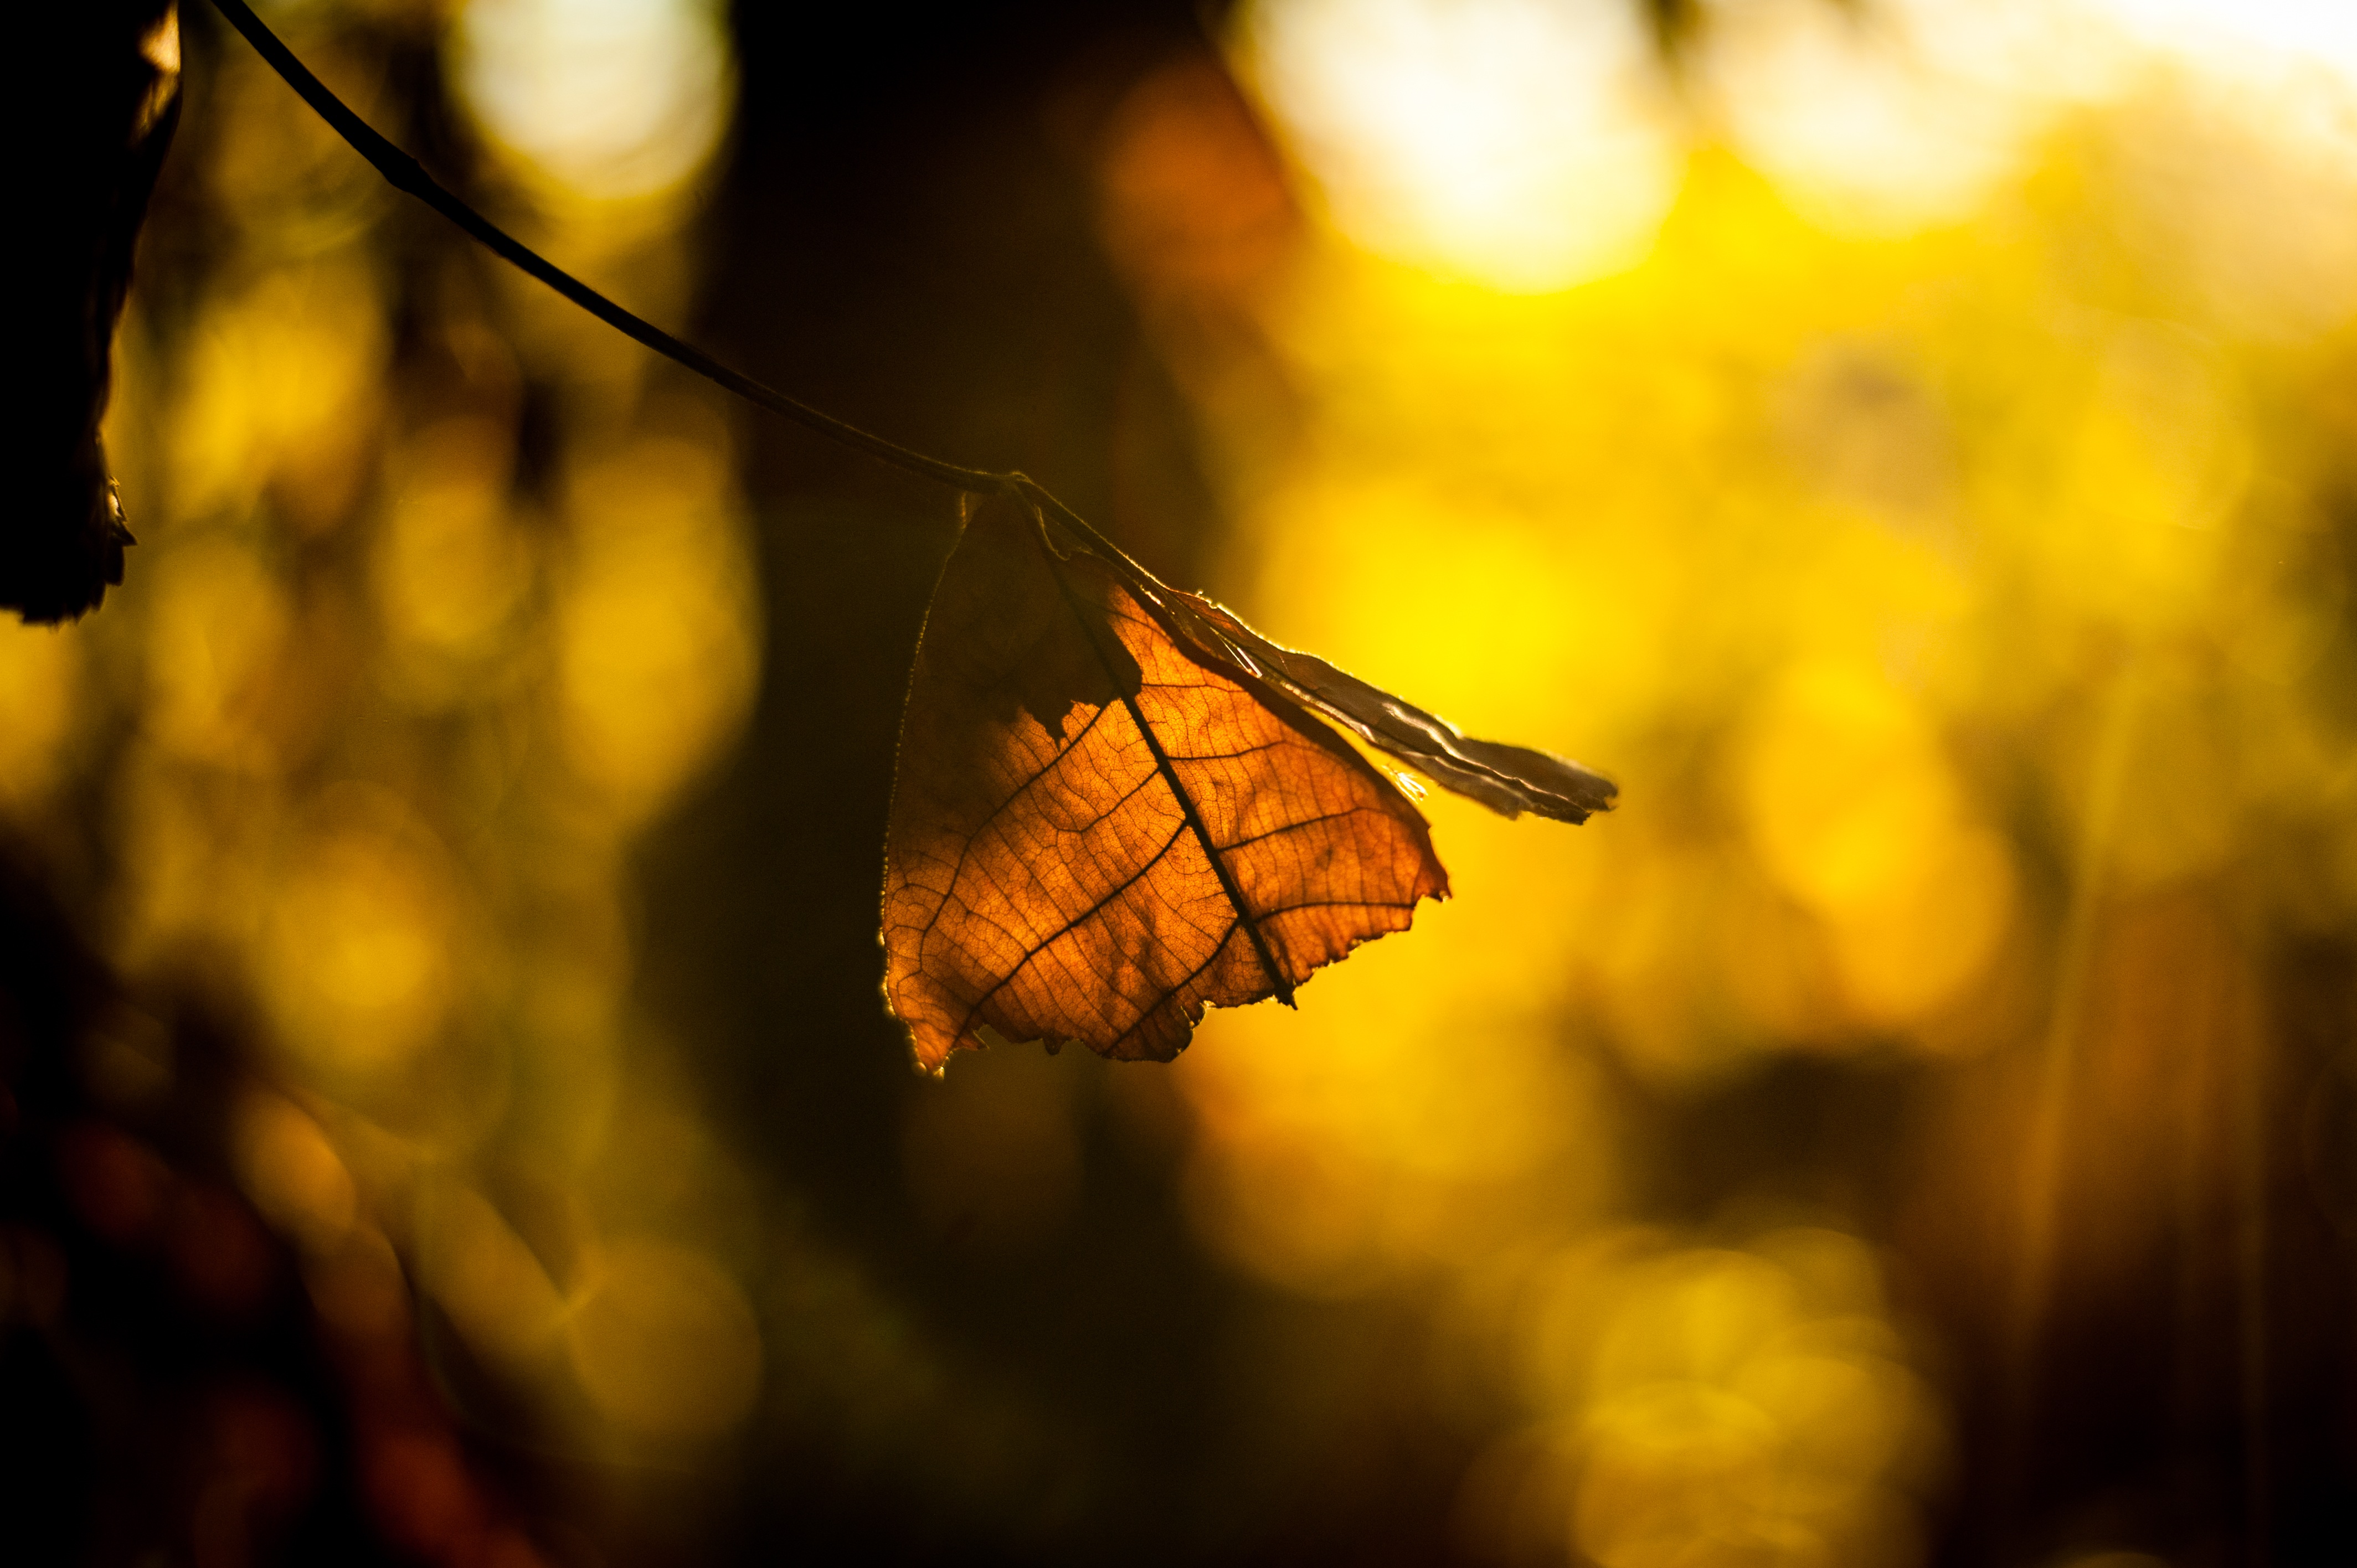
tree, nature, branch, light, night, photography, sunlight, morning, leaf, flower, reflection, insect, autumn, darkness, butterfly, yellow, season, fauna, invertebrate, close up, macro photography, computer wallpaper, moths and butterflies